My Chubby World

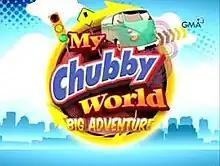
Title card

My Chubby World is a Philippine television infotainment children's show broadcast by GMA Network. Hosted by Renz Valerio, Daniella Amable, Gianna Cutler and Zyrael Jestre, it premiered on May 14, 2011. The show concluded on August 11, 2012 with a total of 26 episodes.